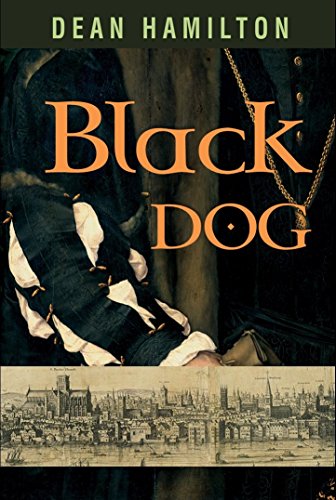
Black Dog: A Novella (The Tyburn Folios)
Category: Buy a Kindle
Review "A worthy historical thriller!"; "The wealth of research and beautiful description alone are worth a read, never mind the really gripping drama that plays out between the characters." - Caitlin E. Jones, Inkitt.com "reeks of the period";  "the author is quite skillful in conjuring up a visceral sense of this world.";  "this tale will keep you up at night." - Joshua Grasso, Inkitt.com About the Author Dean Hamilton was born in Winnipeg, Manitoba. He spent the first half of his childhood chasing around the prairies and western Canada before relocating to Toronto, Ontario. He has three degrees (BA, MA & MBA), reads an unhealthy amount of history, works as a marketing professional by day and prowls the imaginary alleyways of the Elizabethan era in his off-hours. Much of his winter is spent hanging around hockey arenas and shouting at referees.He is married with a son, a dog, four cats and a turtle named Tortuga. The Jesuit Letter is his first novel of a planned series The Tyburn Folios.
Features: London, 1574 | Hangings were always a good draw.When the Earl of Worcester’s Men take advantage of the crowds drawn to a mass execution, they hoped for a strong turn-out and a fat payday. They didn’t expect to run afoul of London’s most notorious prison rooker, the Black Dog. Now with one of the troupe facing slow death in gaol or penury in the face of the Black Dog’s threats, the troupe must turn to its newest member for help. Christopher Tyburn, ex-soldier turned play-actor, must dive into cesspool of London’s back-alleys, pursuing the Black Dog’s secrets in order to turn the tables on the deadly blackmailer.But you don’t stalk the Black Dog without consequences….